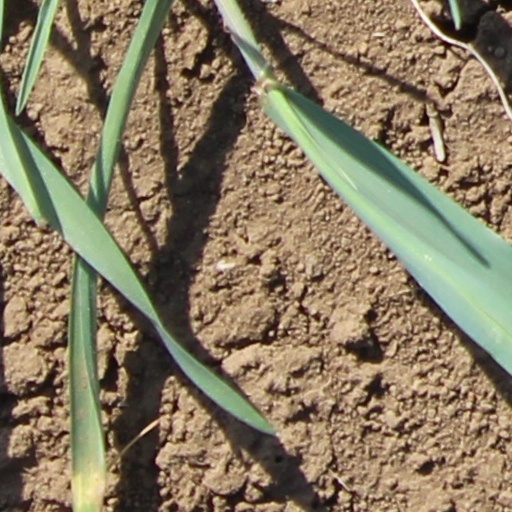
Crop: wheat